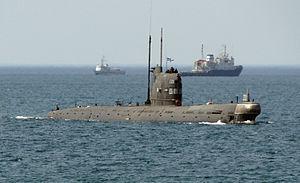
La crise de Crimée est une crise diplomatique internationale consécutive à l'occupation de la péninsule de Crimée par des troupes « pro-russes » non identifiées, puis à des mouvements des troupes de l'armée fédérale russe près de la frontière ukrainienne, à partir du 28 février 2014.
La guerre du Donbass est un conflit armé actuellement en cours ayant commencé en 2014 lors de la crise ukrainienne et se déroulant à l'Est de l'Ukraine.